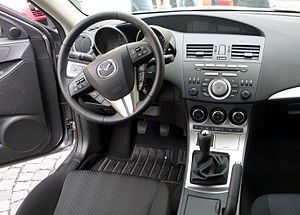
Mazda3 / Anden generation (BL, 2009−)
Mazda3 er en personbilsmodel i den lille mellemklasse fra den japanske bilfabrikant Mazda. Som efterfølger for Mazda 323 er den i 2003 introducerede bil størrelsesmæssigt placeret mellem Mazda2 og Mazda5. Teknisk set er Mazda3 identisk med Ford Focus og Volvo S40/V50.